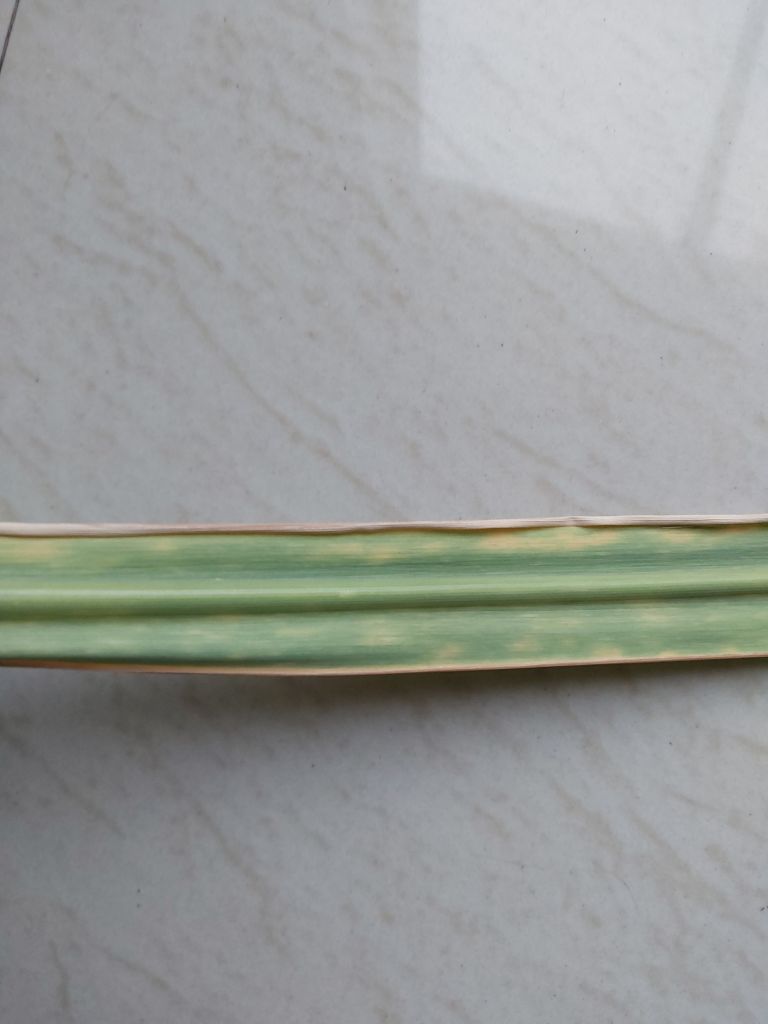
Label: Viral Disease